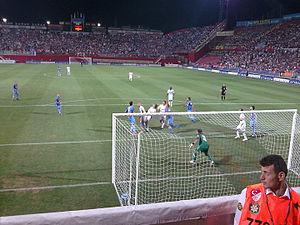
Le Stade Hüseyin Avni Aker appartient au club turc Trabzonspor. Le nom du stade vient du premier enseignant d’éducation physique de la ville de Trabzon Hüseyin Avni Aker qui est le Directeur de la direction régionale de Trabzon entre les années 1940-1944.